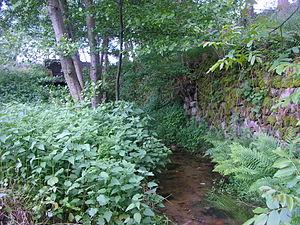
Photographie de la rivière Ternay au hameau du Mas,Sur la commune de Saint-Marcel-les-Annonay
Le Ternay est une rivière française qui coule dans les départements de la Loire et de l'Ardèche. C'est un affluent de la Déôme en rive gauche, donc un sous-affluent du Rhône par la Cance.